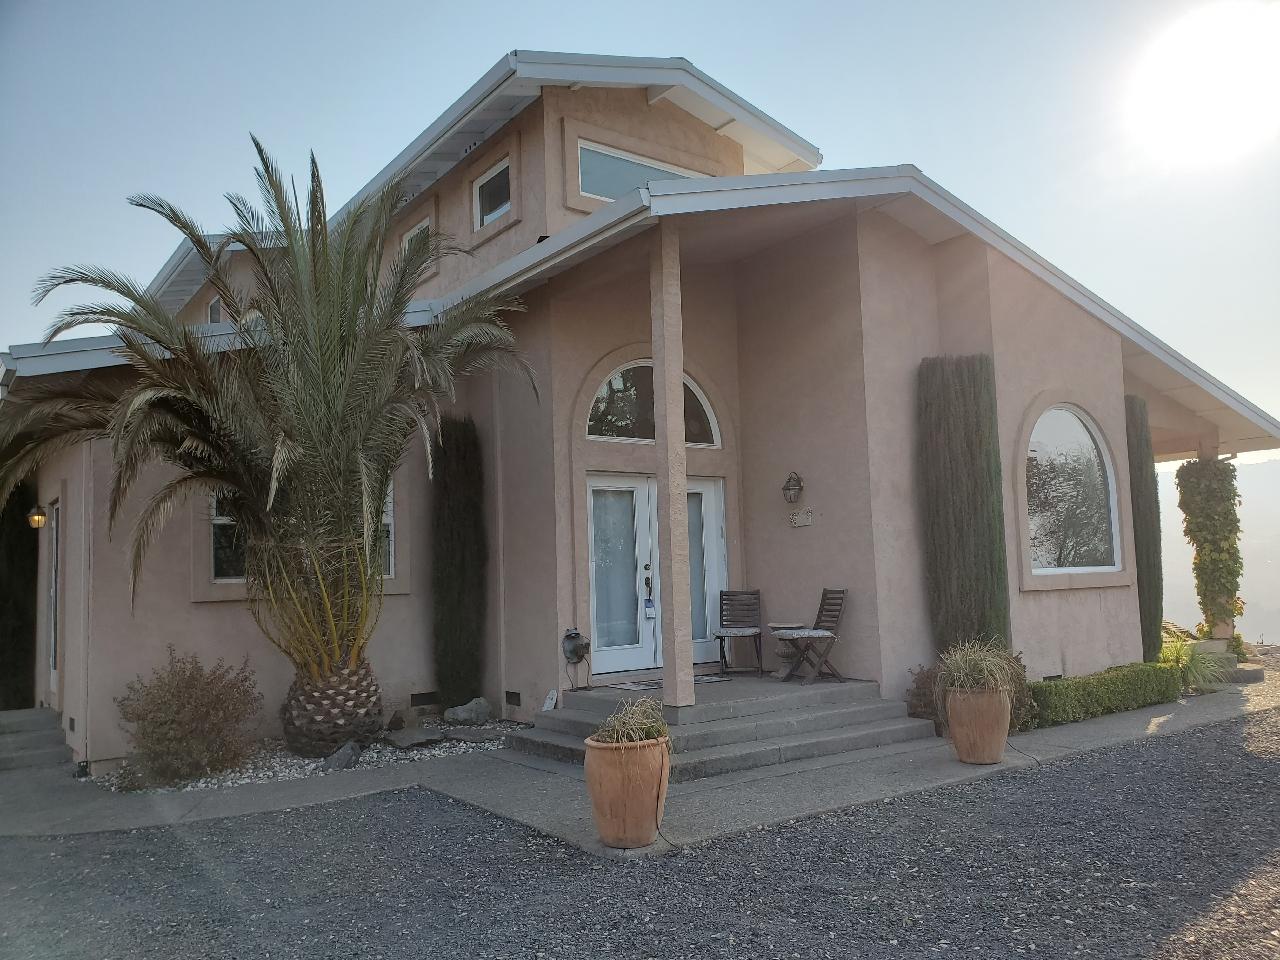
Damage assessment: no_damage